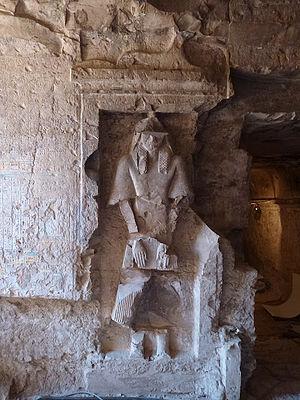
La tombe thébaine TT 184 est située à El-Khokha, dans la nécropole thébaine, sur la rive ouest du Nil, face à Louxor en Égypte.